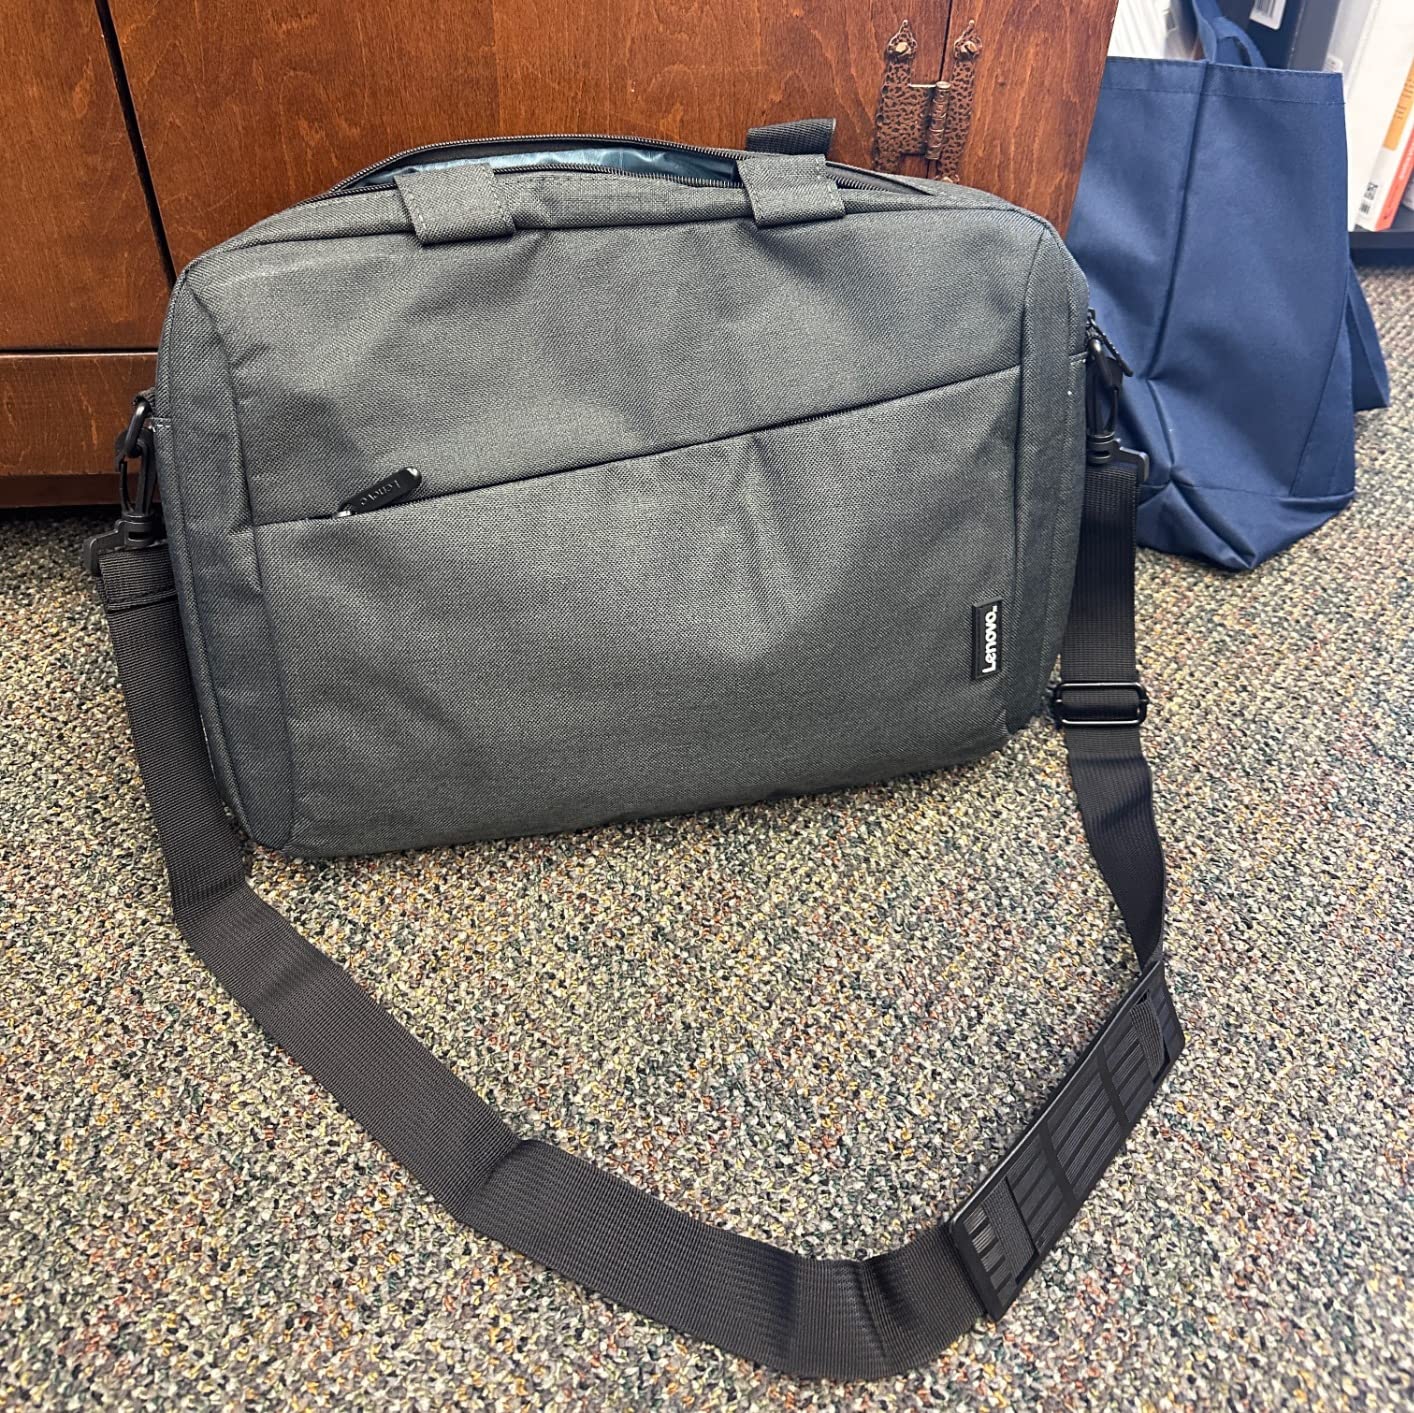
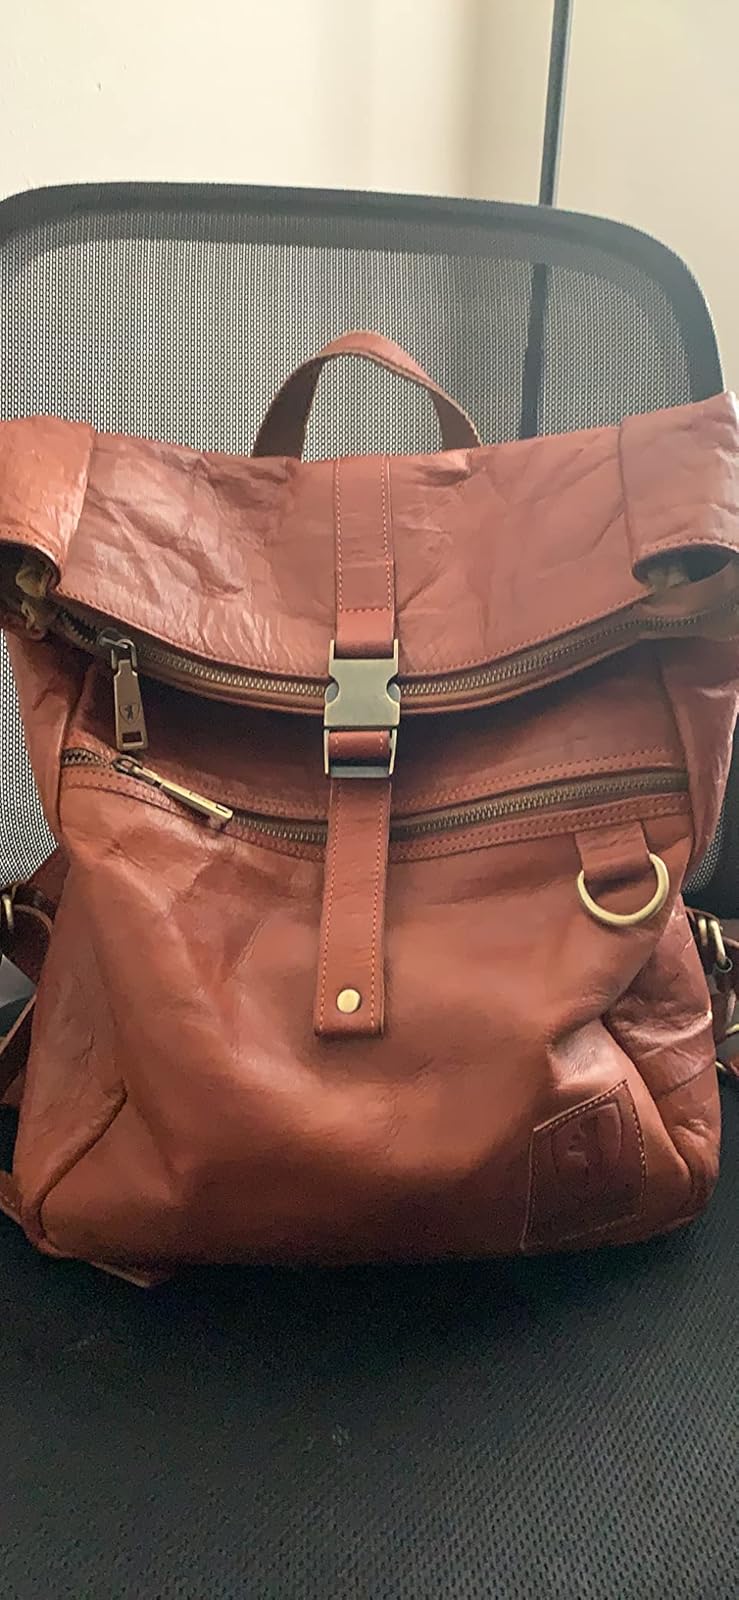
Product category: bag
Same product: no